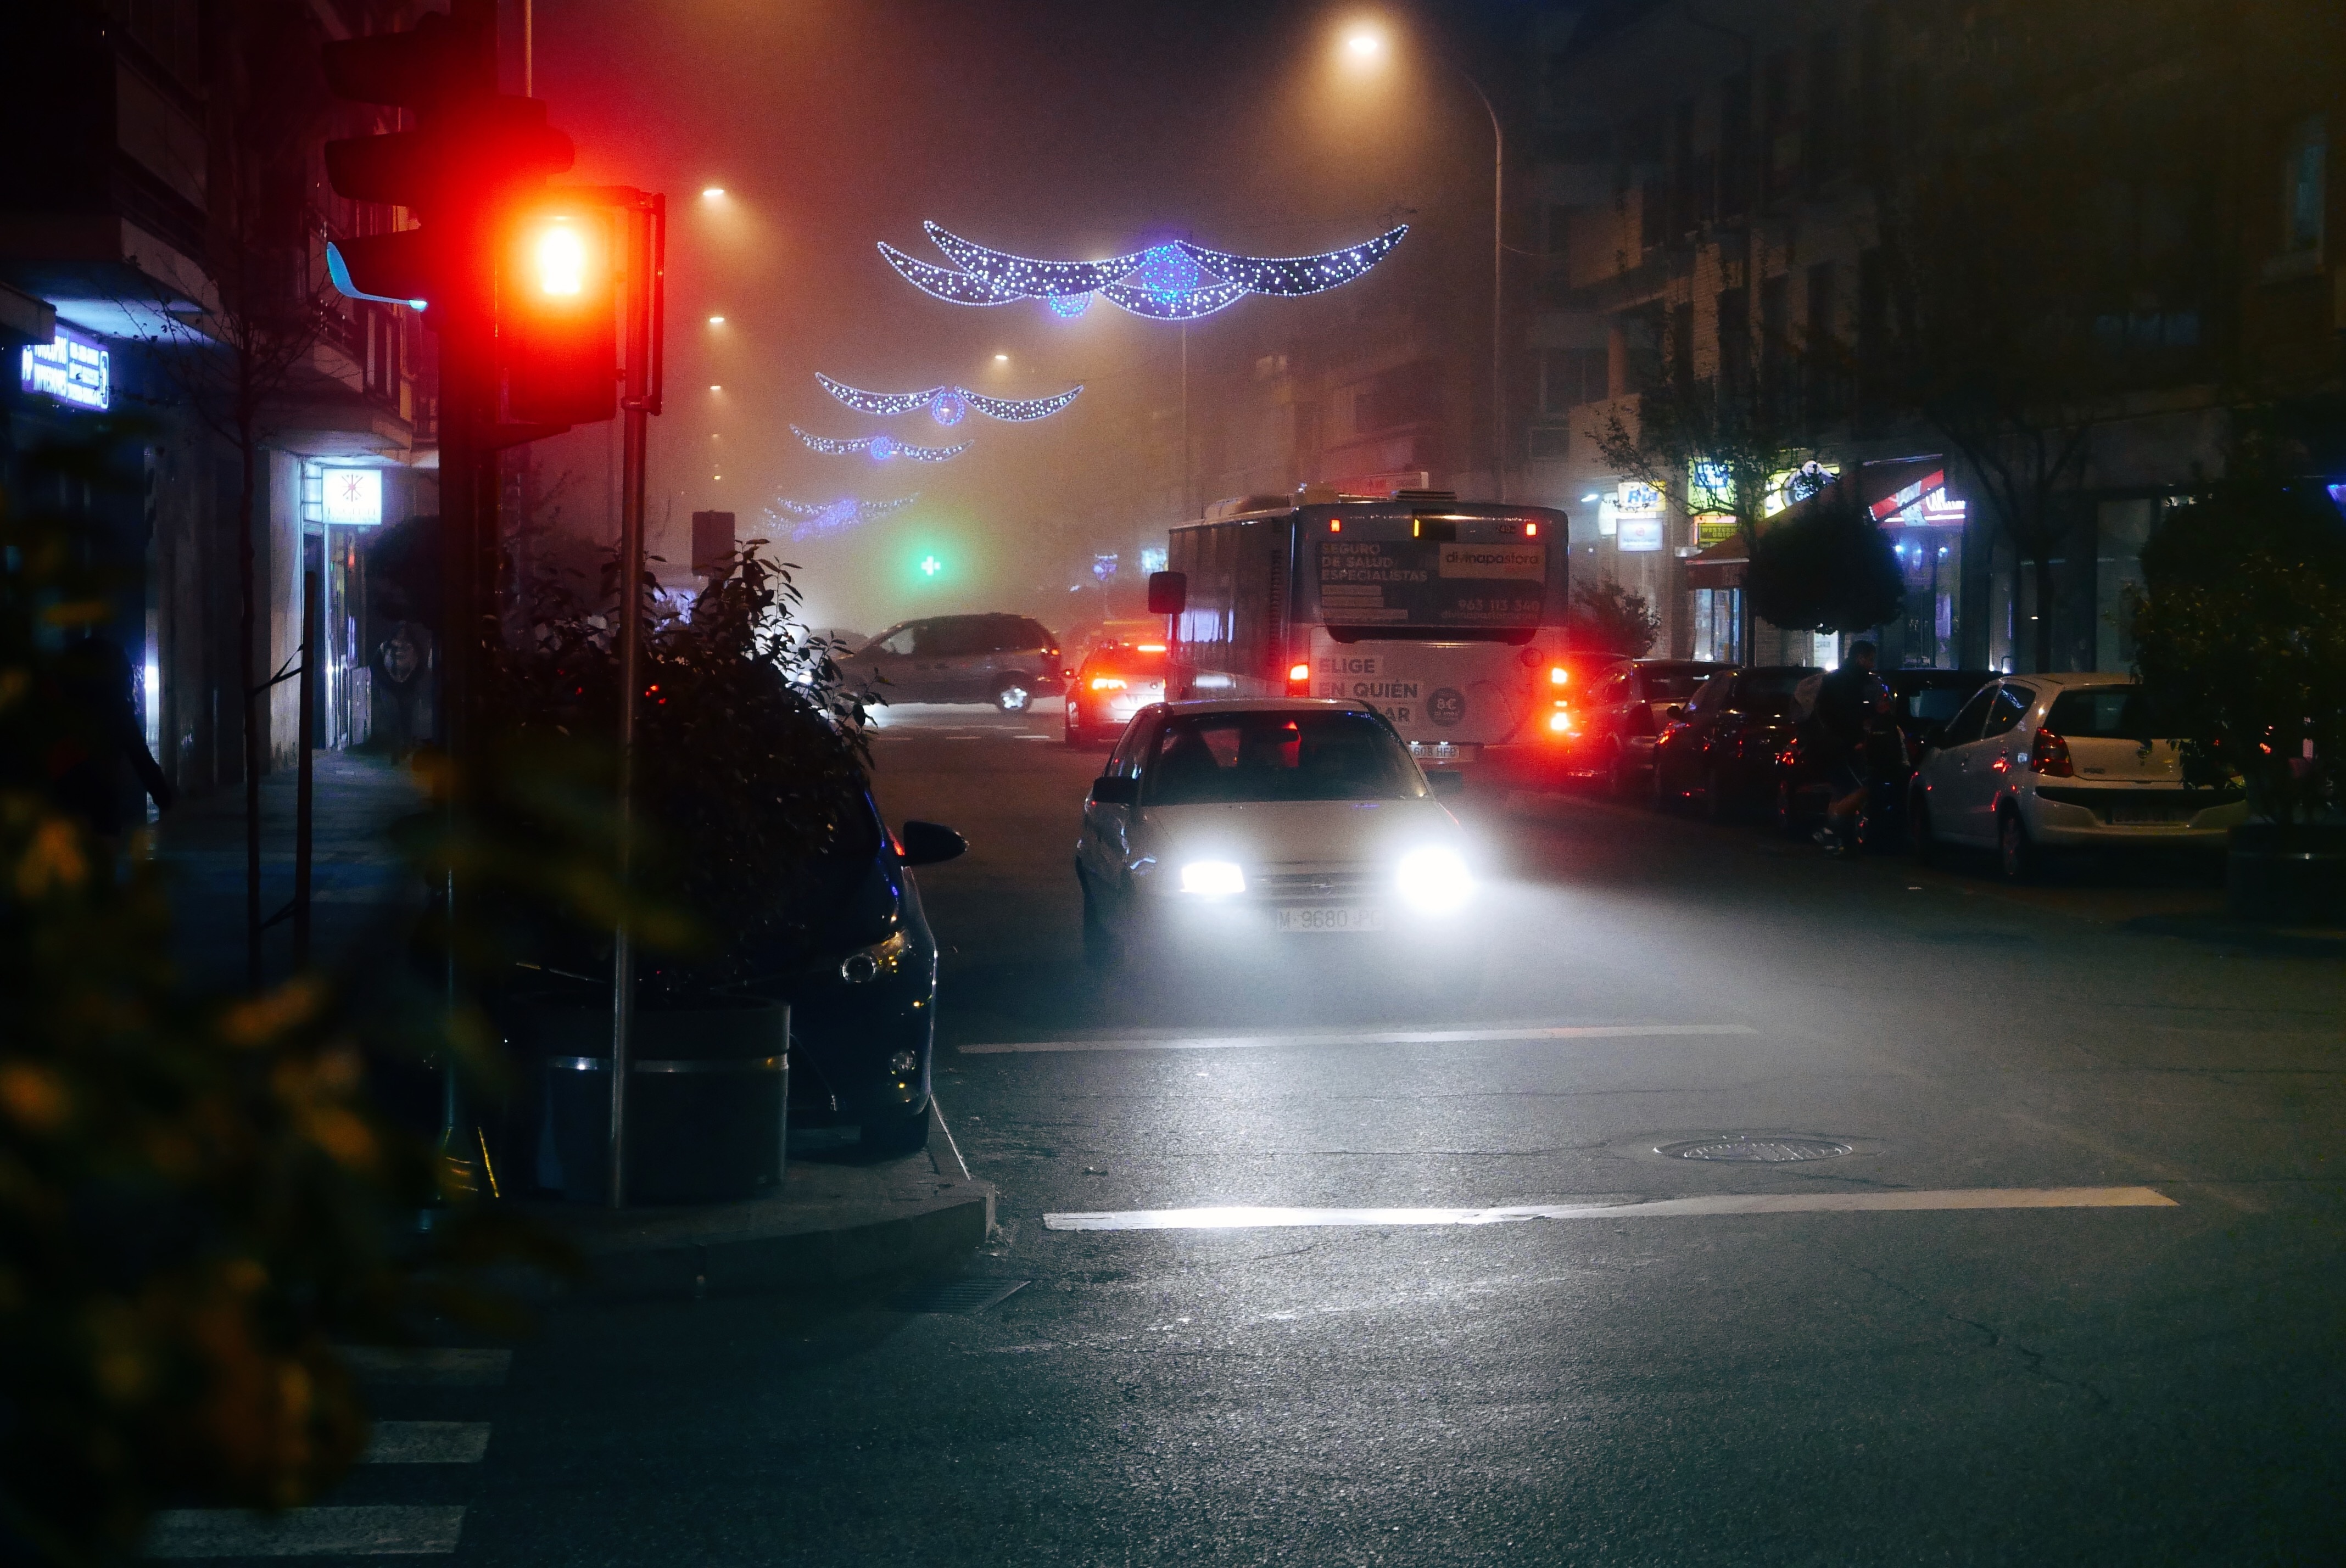
pedestrian, light, road, street, night, evening, darkness, street light, lighting, infrastructure, light fixture